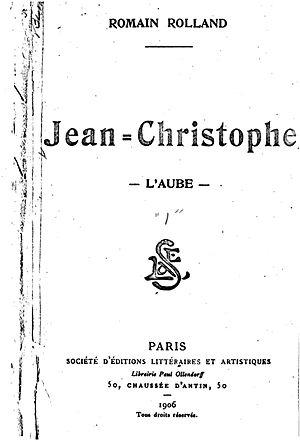
Jean-Christophe est un roman de Romain Rolland composé de dix tomes. Il a été publié pour la première fois en feuilleton de 1904 à 1912 dans la revue littéraire les Cahiers de la quinzaine, puis aux éditions Ollendorff à partir de 1905.